Sonja Kesselschläger

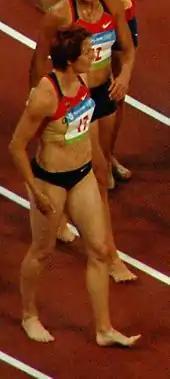
Sonja Kesselschläger

Sonja Kesselschläger (born 20 January 1978, in Finsterwalde) is a German heptathlete.